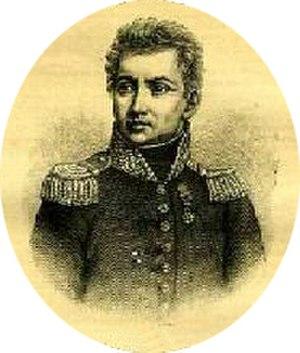
Anne Jean Marie René Savary, duc de Rovigo, né le 26 avril 1774 à Marcq et mort le 2 juin 1833 à Paris, est un général français, particulièrement connu comme homme de confiance de Napoléon Bonaparte et comme ministre de la Police de 1810 à 1814.
Dole est une commune française, siège de la communauté d'agglomération du Grand Dole. Elle se situe dans le département du Jura, en région Bourgogne-Franche-Comté. Dole fait partie de la région culturelle et historique de Franche-Comté, dont elle a été la capitale jusqu'en 1676.